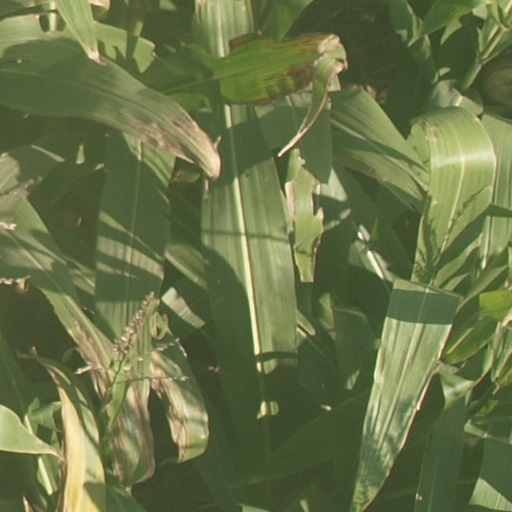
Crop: maize; corn